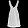
Label: Dress